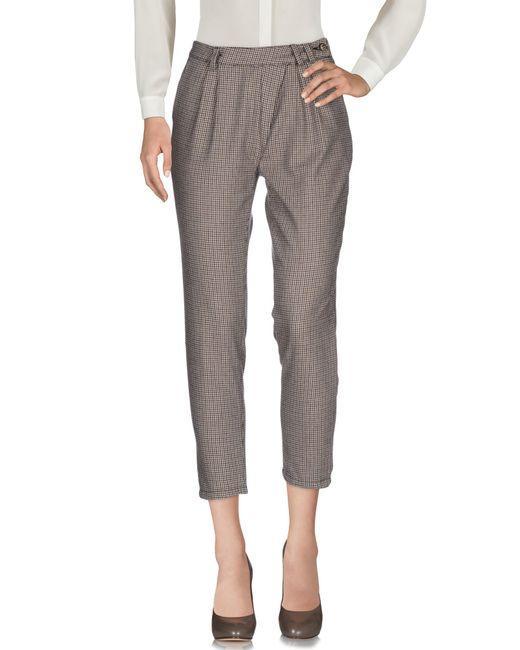
Unter dem Knie offizielle graue Hose seitlicher Knopf